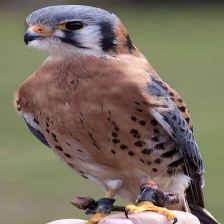
Species: AMERICAN KESTREL
Scientific name: FALCO SPARVERIUS